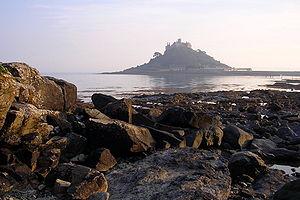
Le St Michael's Mount est une île accessible à marée basse de forme pyramidale de granite qui culmine à 60 m, située dans Mount's Bay en Cornouailles, à environ un kilomètre de la ville de Penzance, au sud-ouest de la Grande-Bretagne.